Times Square–42nd Street station

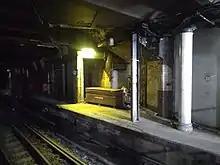
A section of the original IRT northbound platform at Times Square, now a closed-off section of the track 4 shuttle platform

Planning for a subway line in New York City dates to 1864. Development of what would become the city's first subway line started in 1894, when the New York State Legislature passed the Rapid Transit Act. The subway plans were drawn up by a team of engineers led by William Barclay Parsons, the Rapid Transit Commission's chief engineer. It called for a subway line from New York City Hall in lower Manhattan to the Upper West Side, where two branches would lead north into the Bronx. A plan was formally adopted in 1897, which called for the subway to run under several streets in lower Manhattan before running under Fourth Avenue, 42nd Street, and Broadway. A previous proposal had called for the entire length of the subway to use Broadway, but the "awkward alignment...along Forty-Second Street", as the commission put it, was necessitated by objections to using the southernmost section of Broadway. Legal challenges were resolved near the end of 1899. The Rapid Transit Construction Company, organized by John B. McDonald and funded by August Belmont Jr., signed the initial Contract 1 with the Rapid Transit Commission in February 1900, in which it would construct the subway and maintain a 50-year operating lease from the opening of the line. In 1901, the firm of Heins & LaFarge was hired to design the underground stations. Belmont incorporated the Interborough Rapid Transit Company (IRT) in April 1902 to operate the subway.